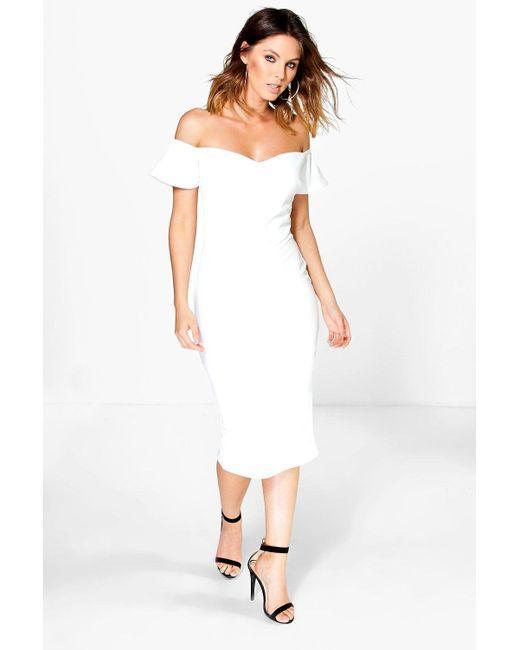
Schulterfreier weißer Baumwoll-Midi für Damen